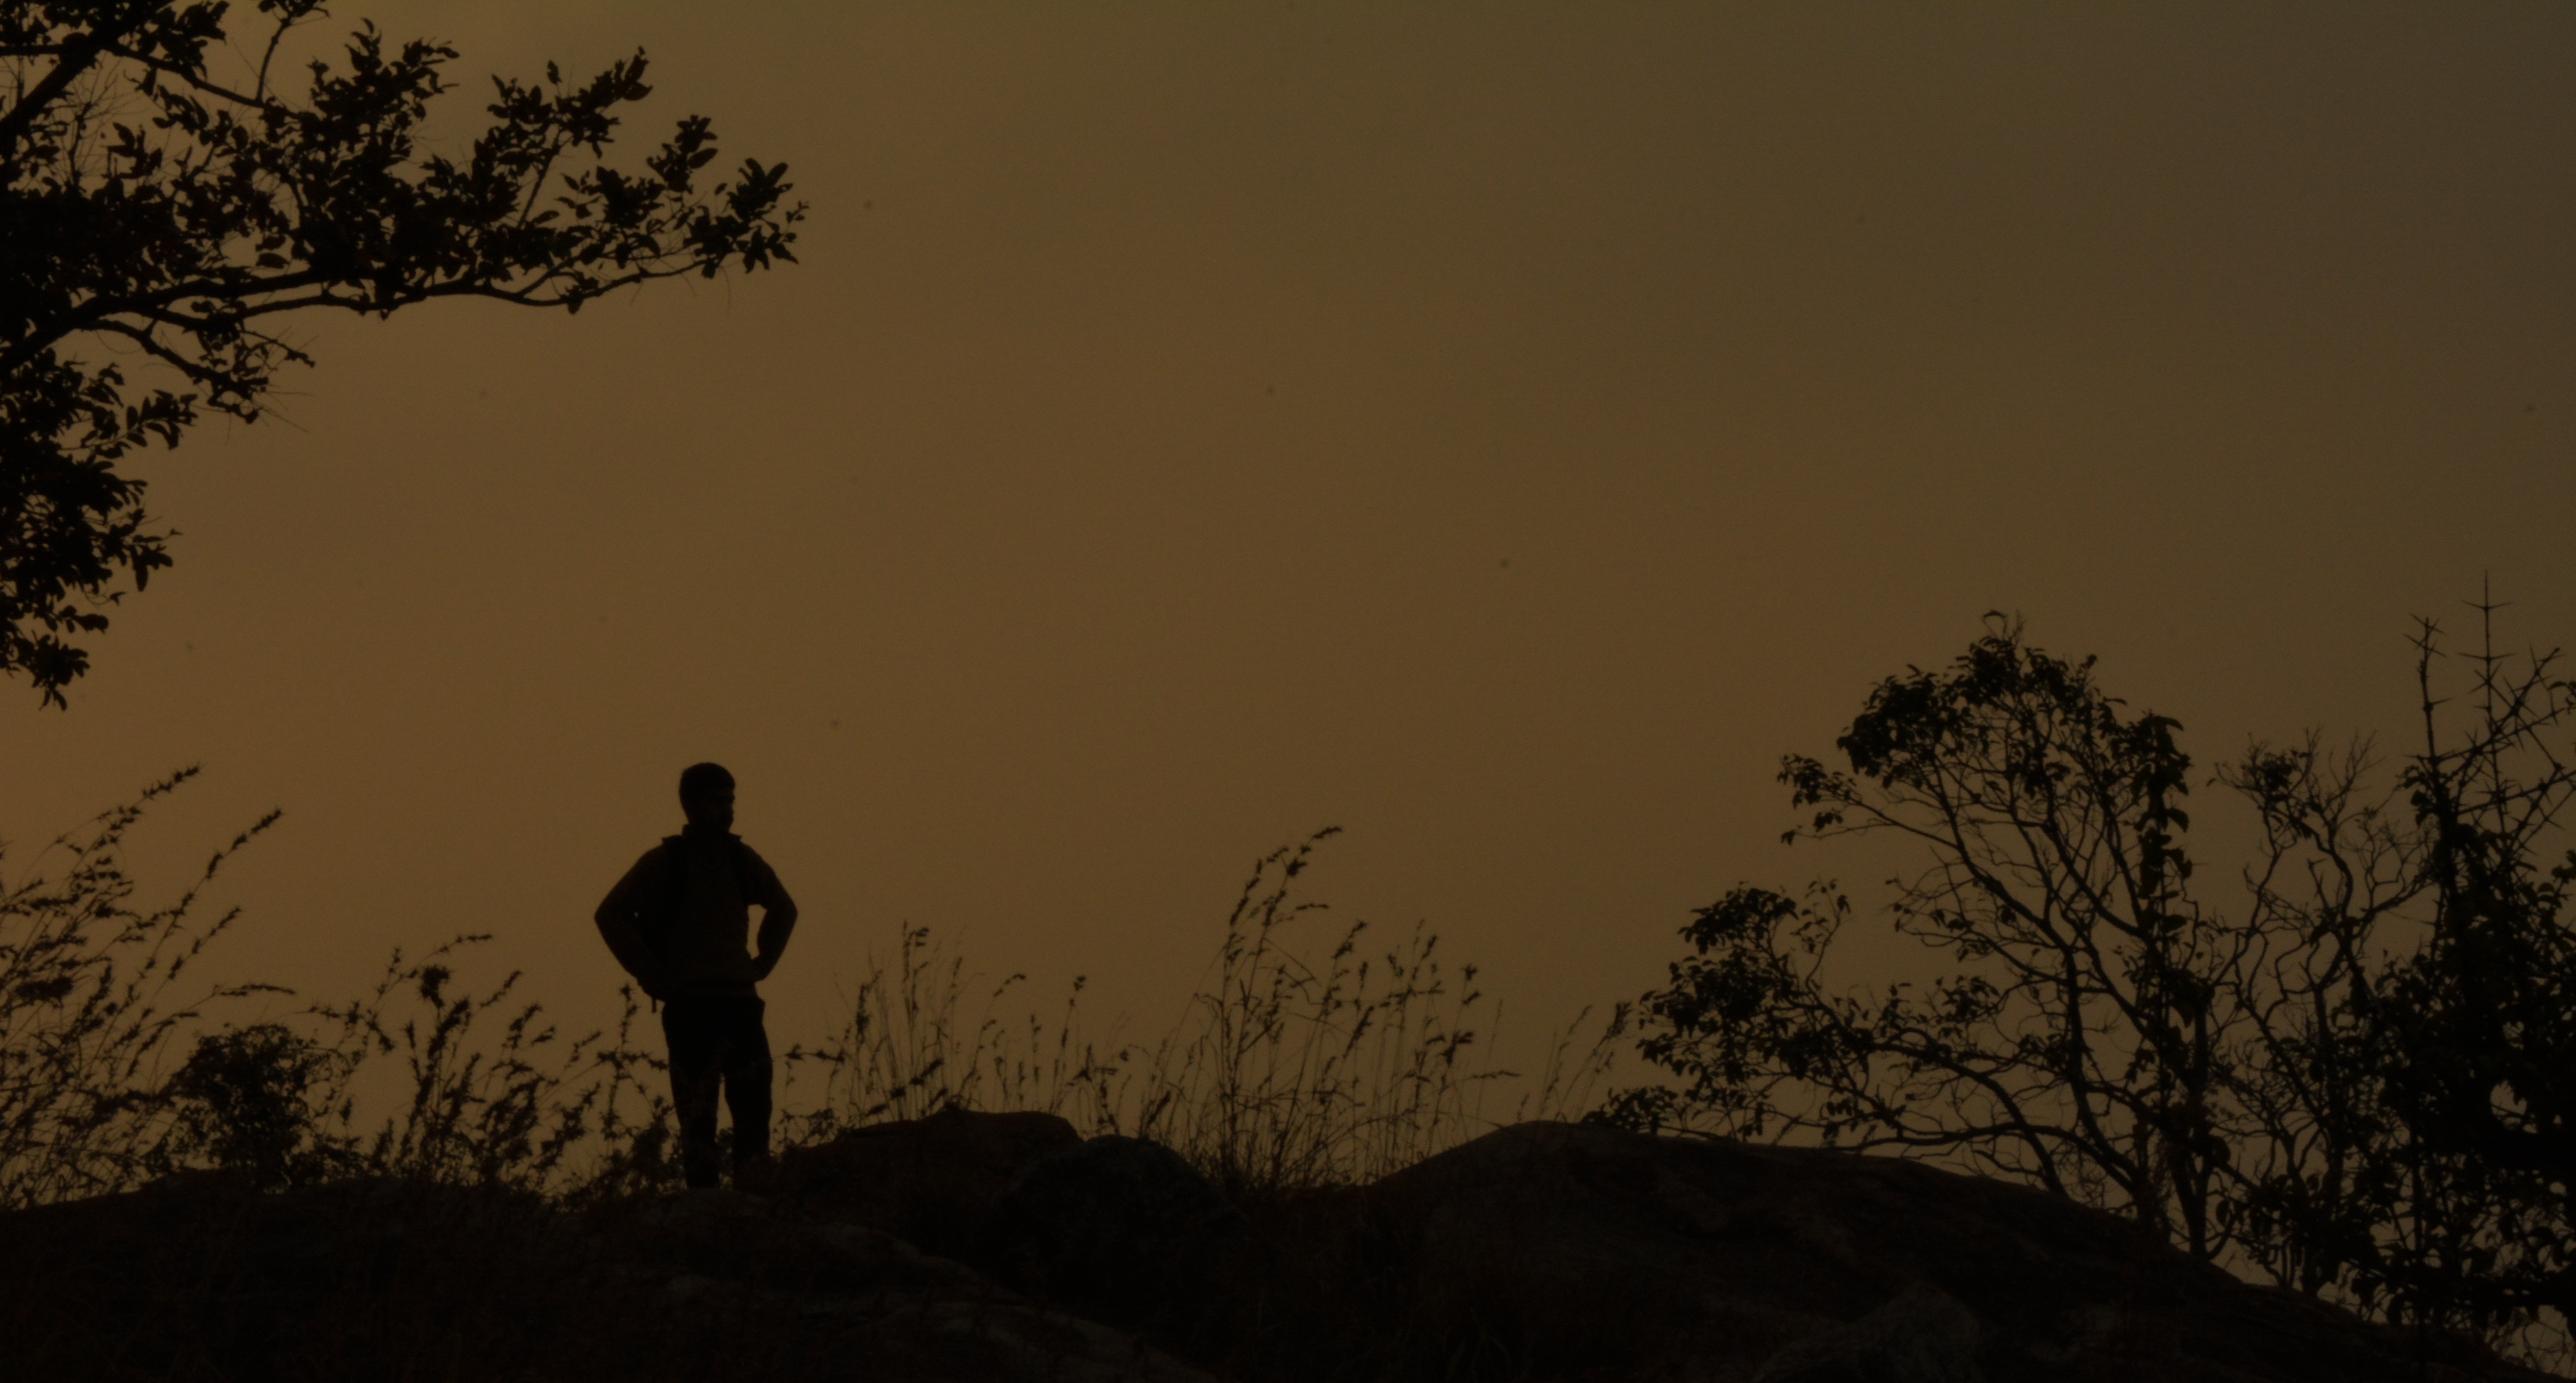
tree, nature, silhouette, mountain, cloud, sky, sunrise, sunset, mist, morning, hill, dawn, dusk, evening, darkness, savanna, atmospheric phenomenon